Krzysztof Włodarczyk

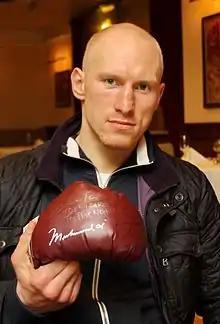
Włodarczyk in 2011

Krzysztof Włodarczyk (born 19 September 1981) is a Polish professional boxer. He is a two-time world champion in the cruiserweight division, having held the International Boxing Federation (IBF) title from 2006 to 2007, and World Boxing Council (WBC) title from 2010 to 2014.